Colonial militia in Canada

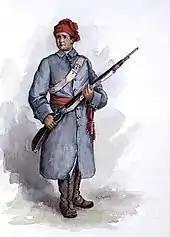
Depiction of a French Canadian militiaman during the Seven Years' War.

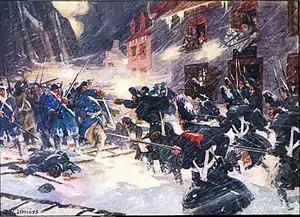
British regulars and the Canadian militia repulse an American assault during the Battle of Quebec.

Military service has been part of Canadian life since the 17th century in New France, where colonists were required to serve in local militia to support regular units of the French army and navy. In 1651, Pierre Boucher received a commission of captain from the governor of New France and asked to raise militia corps in Trois-Rivières. Until the arrival of the Carignan-Salières Regiment in 1665, militia corps were the only defence of New France. In the long struggle between the French and British colonies, they were organized into companies, usually one per church parish, and structured in the same way as a regular French infantry company. The Governor General, Louis de Buade de Frontenac, arranged during the 1690s to provide all militiamen with clothing and equipment. This consisted generally of a capote, a breechcloth, leggings, a blanket, moccasins, a knife and two shirts, The clothing did not constitute a military uniform but was simply Canadian-style civilian wear. Since these men were not paid, this was a relatively economical way of maintaining an effective militia. British and colonial American troops found that the Indigenous-style tactics (i.e., guerrilla warfare, scalping) of the Canadian militia made them a formidable adversary. Perhaps the two most famous Canadian attacks against New England were the Siege of Pemaquid (1696) and the Raid on Deerfield (1704).